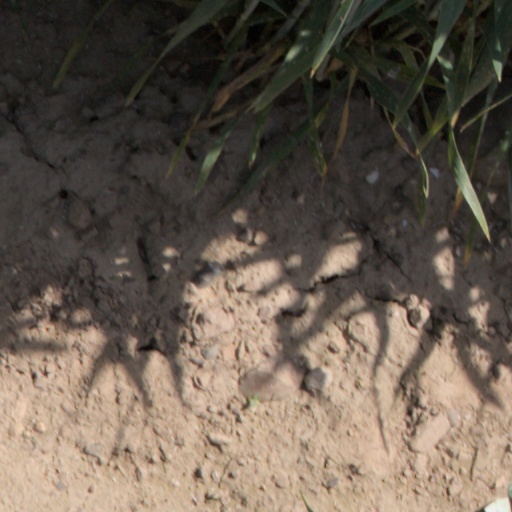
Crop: wheat